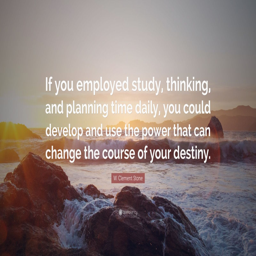
person you employed study , thinking , and planning time daily , you could develop and use the power that can change the course of your destiny .